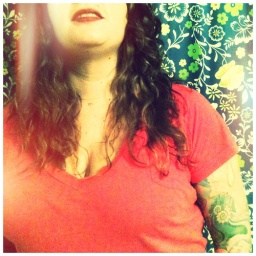
Impromptu shoot in her bathroom because her shower curtain is awesome.